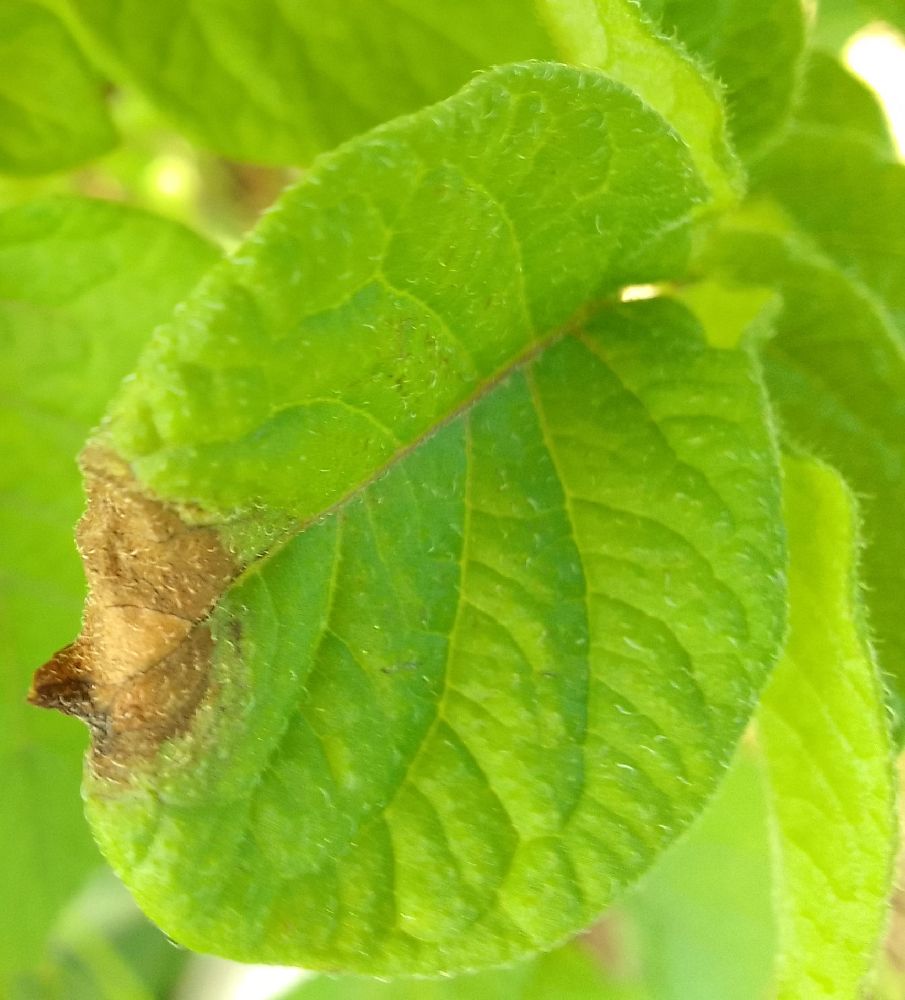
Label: Late blight